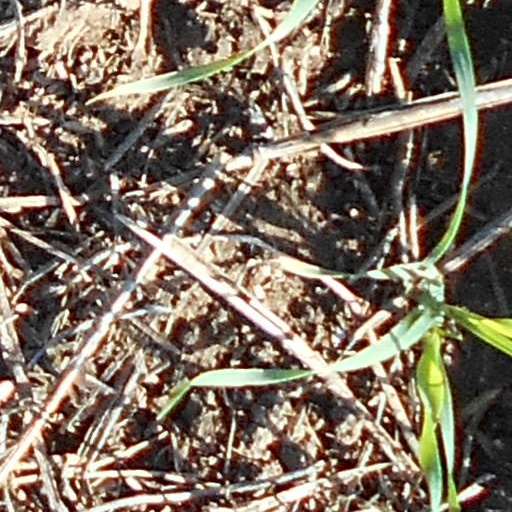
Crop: wheat